Emerson Fittipaldi

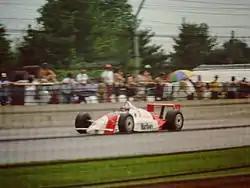
Fittipaldi during the 1990 Indianapolis 500

Roger Penske hired Fittipaldi for his racing team in 1990 and he continued to be among the top drivers in CART, winning at least one race with Penske for six straight years. But for bad luck he might have won three consecutive Indianapolis 500s, suffering blistered tires in 1990 and a gearbox failure in 1991, both while leading. In 1993 he added a second Indianapolis 500 victory by taking the lead from reigning Formula One World Champion Nigel Mansell on lap 185 and holding it for the remainder.